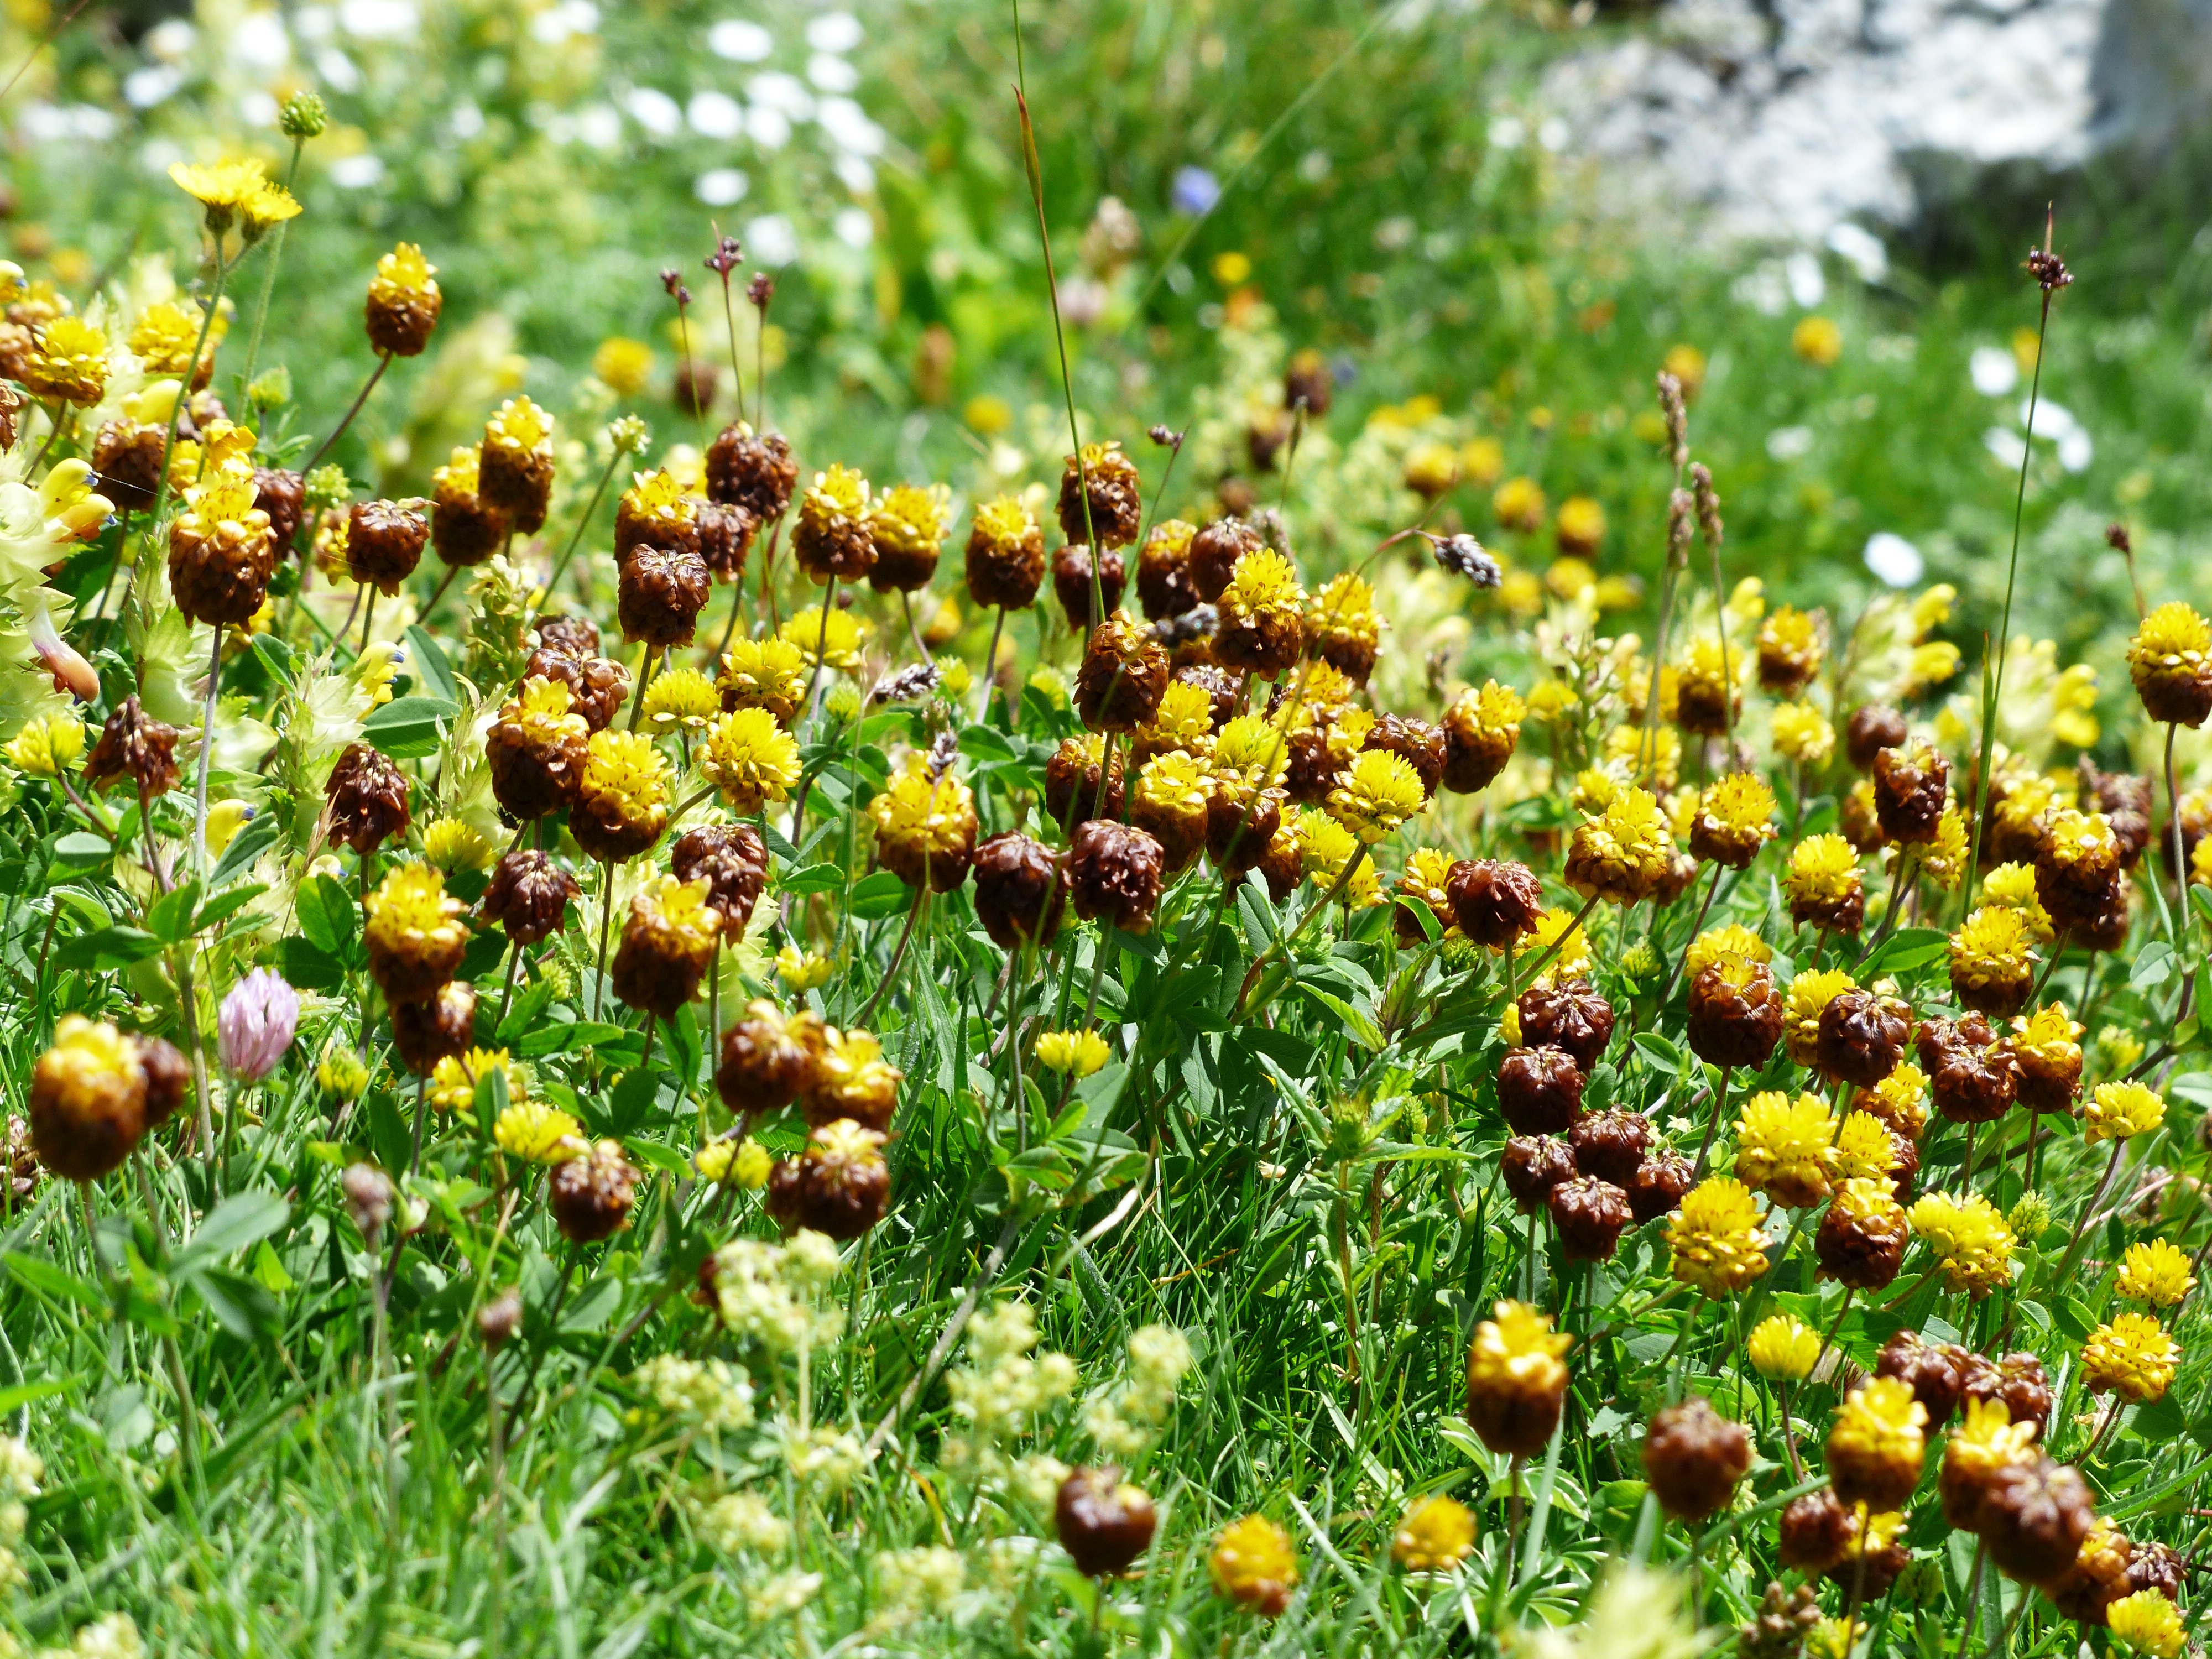
plant, field, lawn, meadow, flower, herb, produce, brown, alpine, botany, yellow, flora, wildflower, flowers, thistle, legume, carpet of flowers, flowering plant, daisy family, fabaceae, alpine flower, butterfly flower, mountain meadow, flower carpet, faboideae, maritime alps, alpine plant, leguminosae, land plant, brown dress, alpine brown dress, trifolium badium, zygomorphic flowers